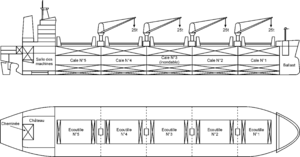
Plan d'ensemble typique d'un vraquier Panamax équipé de grues, montrant quelques éléments caractéristiques comme la salle des machines à l'arrière ou la disposition des cales.
Un vraquier est un navire de charge destiné au transport de marchandises solides en vrac. Il peut s'agir de sable, de granulats, de céréales mais aussi de matériaux denses comme les minéraux. On trouve également l'orthographe alternative vracquier, moins utilisée.
Le plan d'ensemble d'un navire ou d'un batare est un concept d' architecture navale, représentant la disposition des espaces extérieurs et intérieurs. Avec la coupe au maître et le plan de formes, il forme un des documents principaux lors de la conception d'un navire.